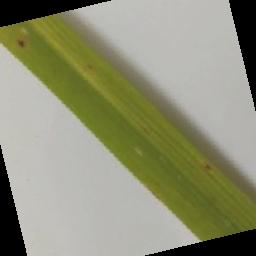
Label: Rice___Brown_Spot